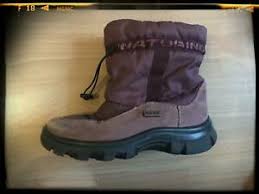
Waste category: shoes